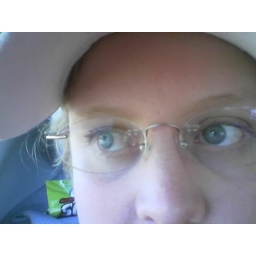
Killing time in the car on the way home from Niagara Falls - a 7 hour drive.